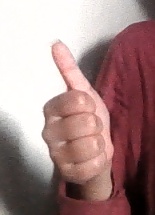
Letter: aleff